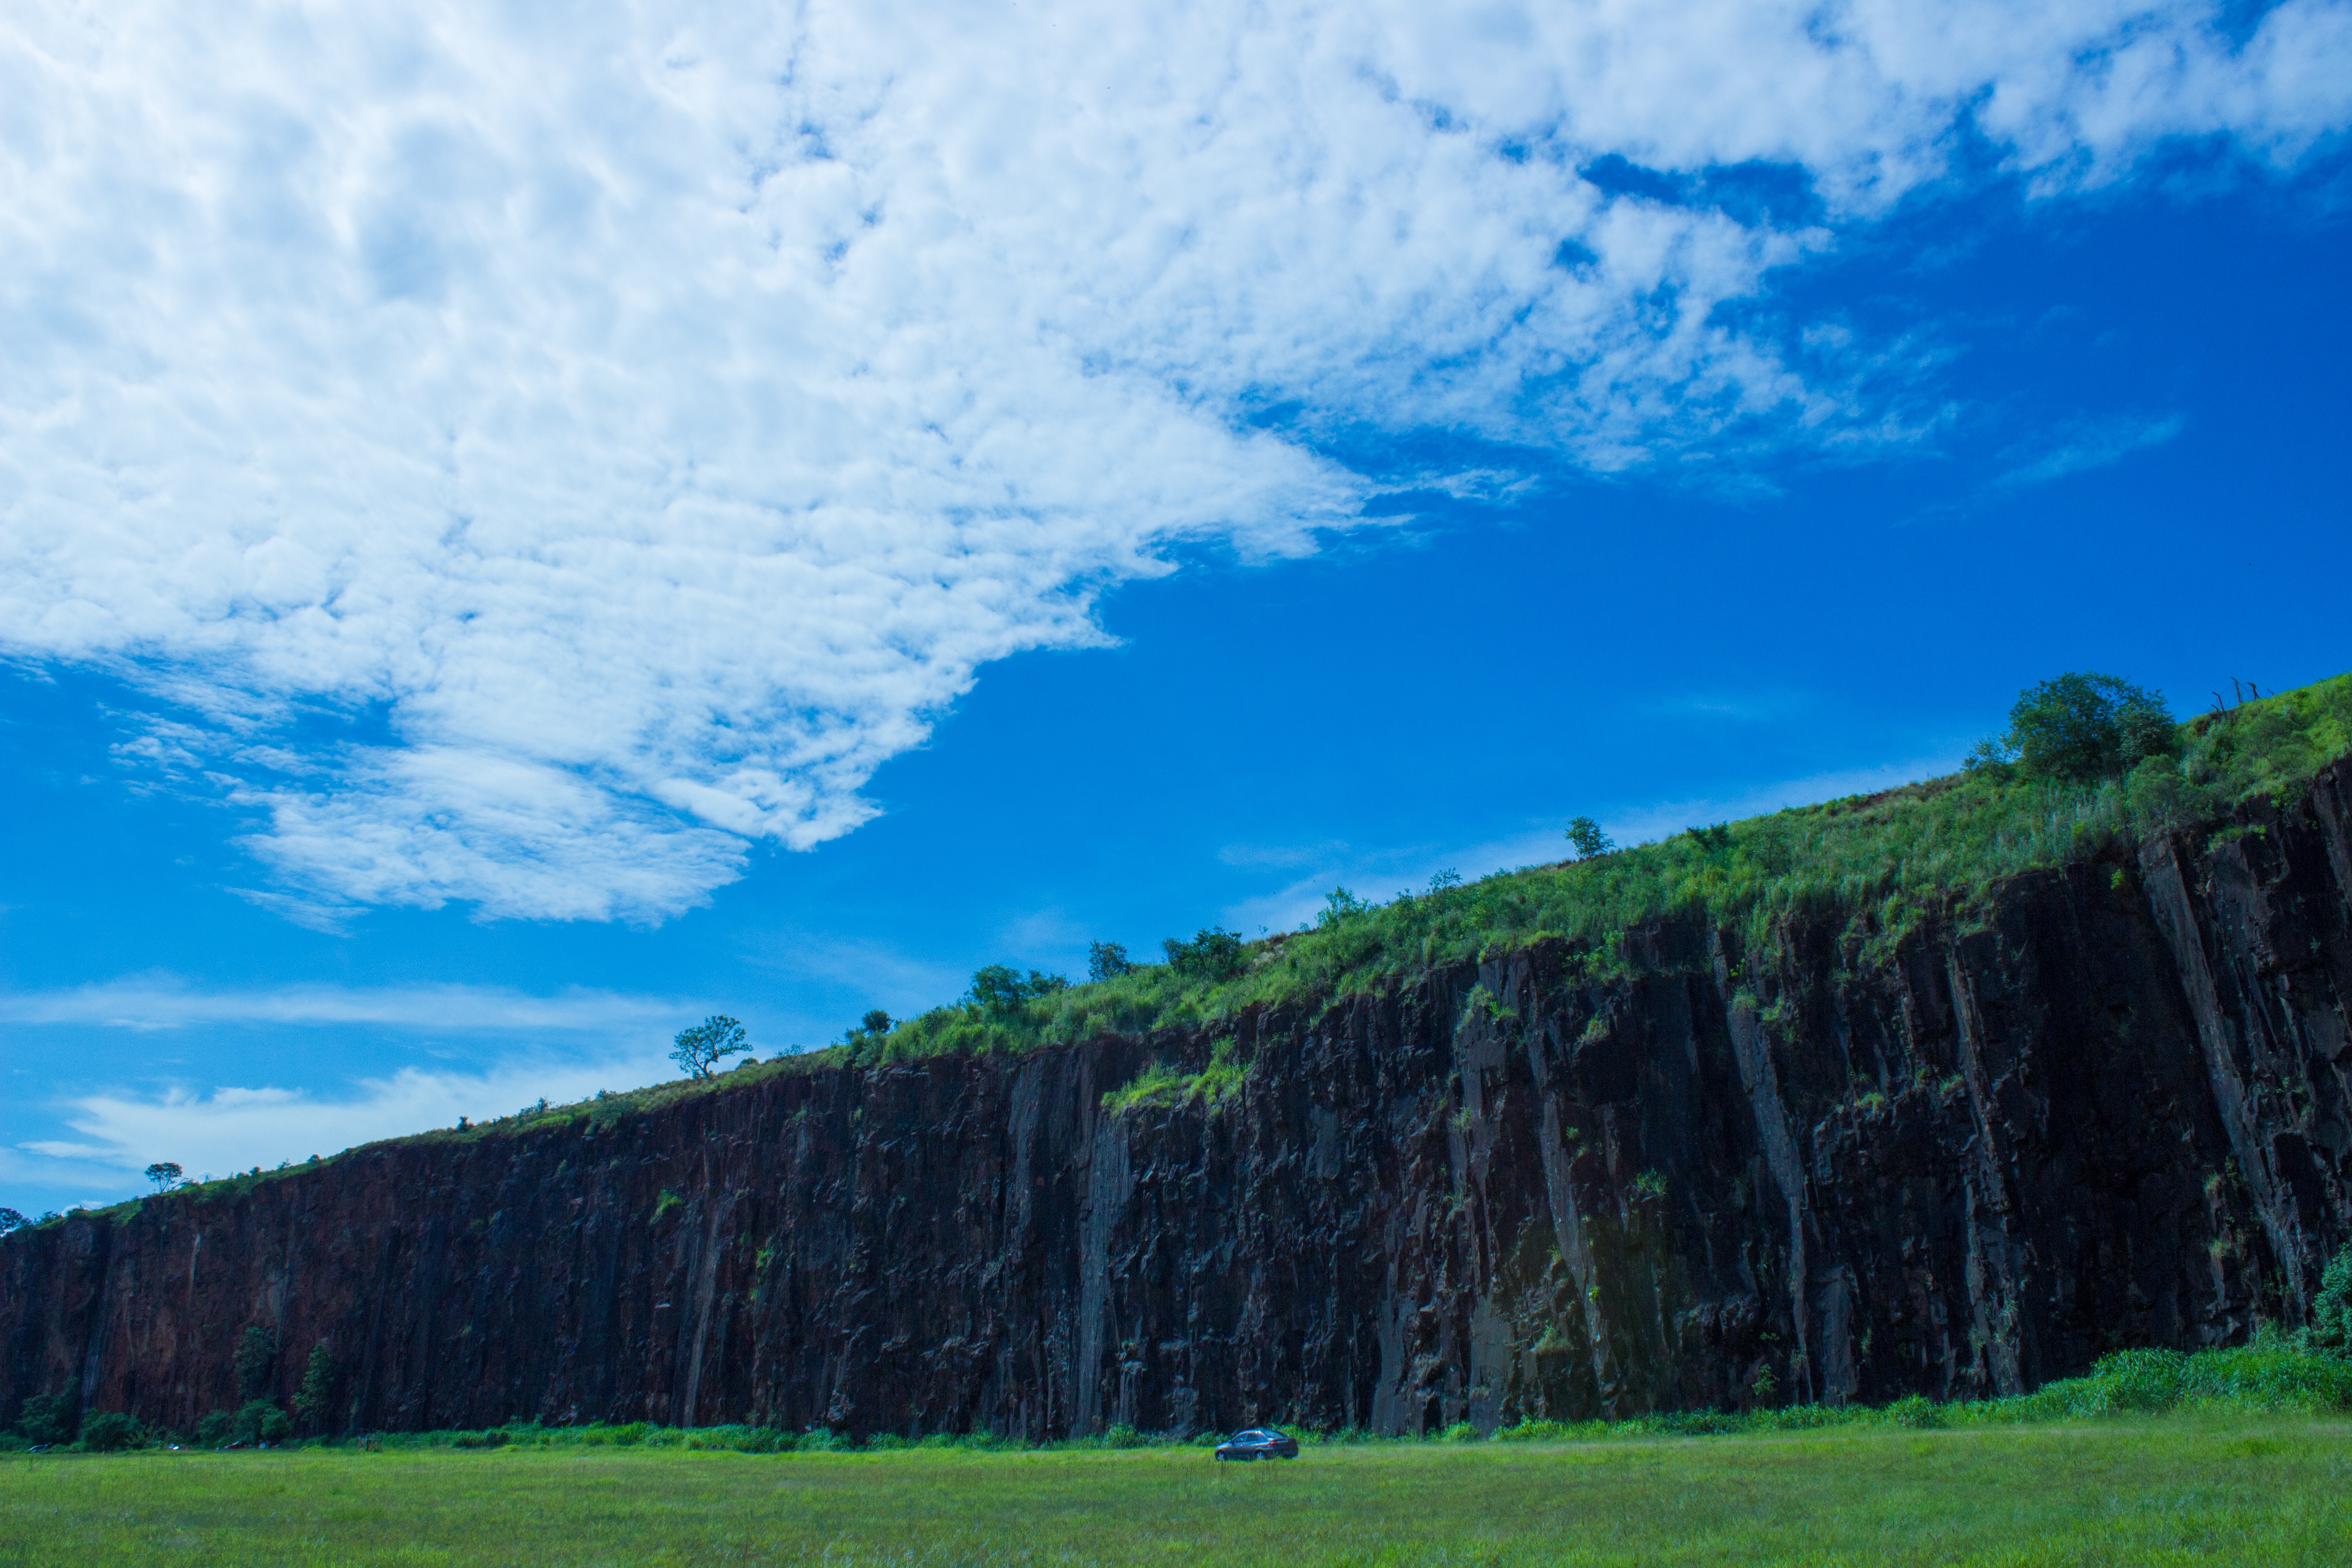
landscape, tree, grass, mountain, cloud, sky, meadow, hill, mountain range, cliff, terrain, grassland, plateau, ecosystem, landform, geographical feature, mountainous landforms